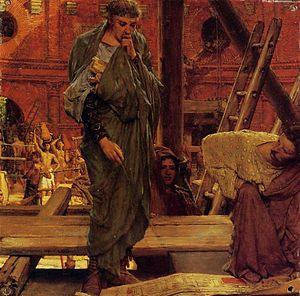
L'architecture romaine est l'art de concevoir des espaces et de bâtir des édifices qui se développe durant la Rome antique, du Vᵉ siècle av. J.-C. au IVᵉ siècle apr. J.-C. Elle adopte certains aspects de l'architecture de la Grèce antique de façons directe et indirecte à travers les contacts avec la Grande-Grèce et par l'utilisation des techniques de l'architecture étrusque qui trouve elle-même son origine dans l'architecture grecque. On retrouve ainsi dans les monuments romains l'esthétisme des bâtiments grecs avec l'utilisation des ordres architecturaux et du marbre qui se mélange aux techniques héritées des étrusques, comme leur savoir-faire en matière d'ingénierie hydraulique.